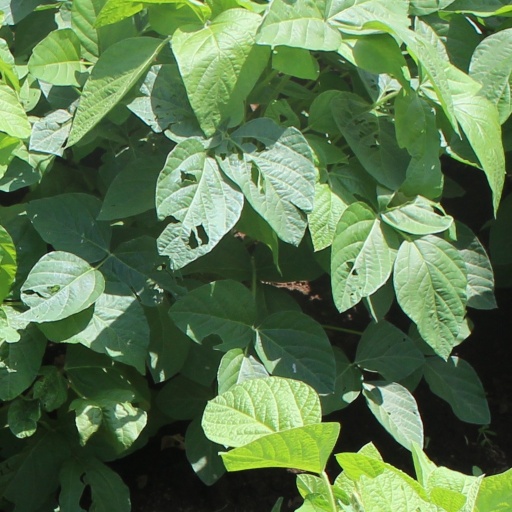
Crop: soybean